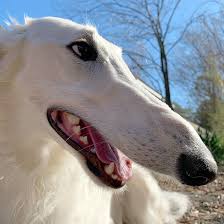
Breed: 226-n000064-borzoi